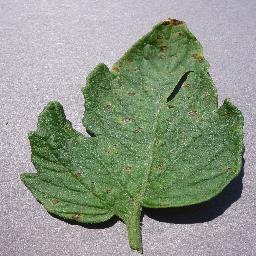
Label: Tomato___Septoria_leaf_spot